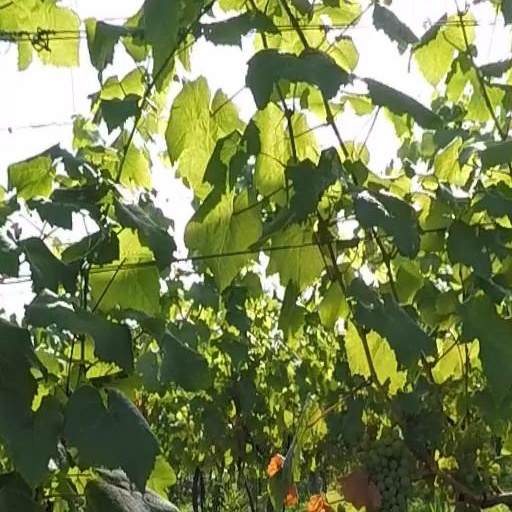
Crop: grape